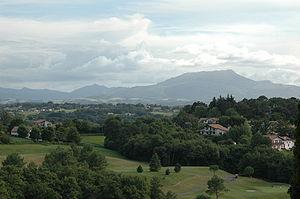
Arcangues est une commune française, située dans le département des Pyrénées-Atlantiques en région Nouvelle-Aquitaine, limitrophe de deux communes qui jouissent d’une ouverture sur l’océan Atlantique, Biarritz et Anglet, qui a conservé un profil rural et un habitat clairsemé, dans un relief vallonné.